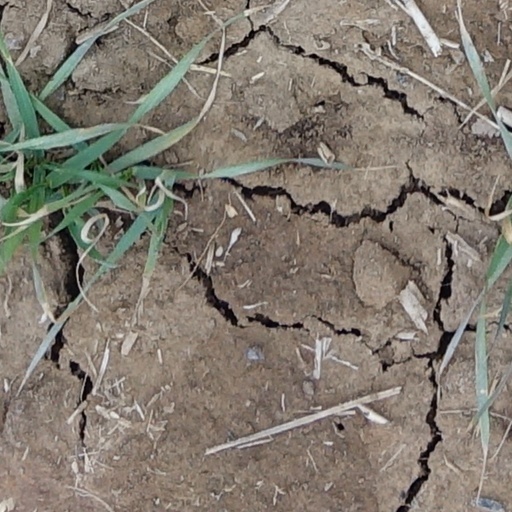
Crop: wheat